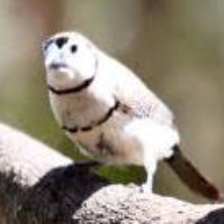
Species: DOUBLE BARRED FINCH
Scientific name: TAENIOPYGIA BICHENOVII
ImageNet parent category: house_finch